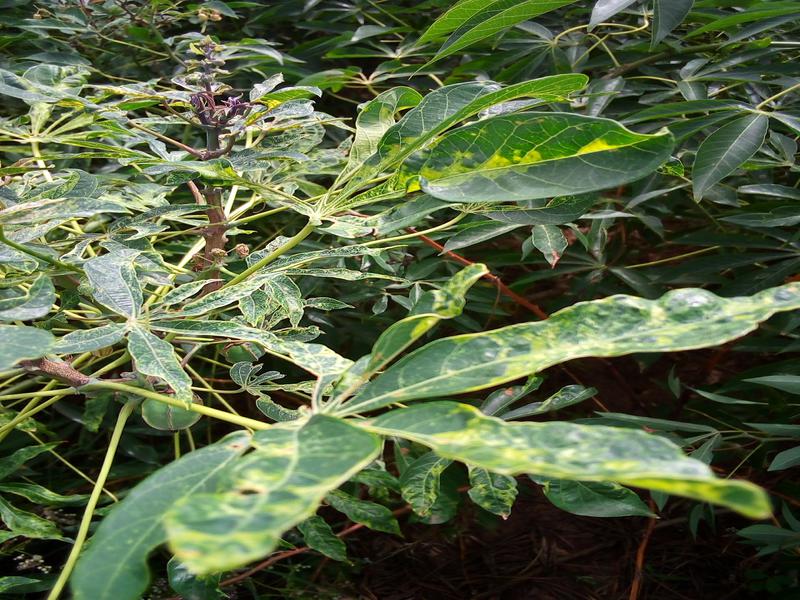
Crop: cassava
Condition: mosaic_disease